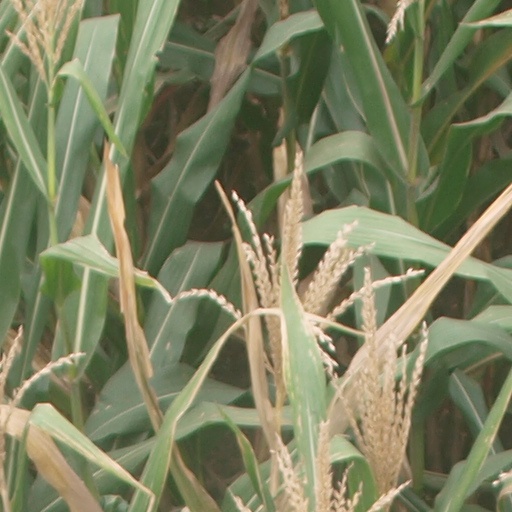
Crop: maize; corn